Bačka Palanka

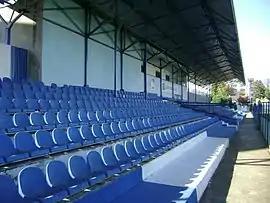
Stadion Slavko Maletin Vava, where FK Bačka plays

Sport is very popular in Bačka Palanka. People enjoy swimming in Lake Tikvara and cycling down the banks of The Danube. Sports include handball, football (soccer), basketball and karate. There is a chess tournament every year, Bačka Palanka Open.